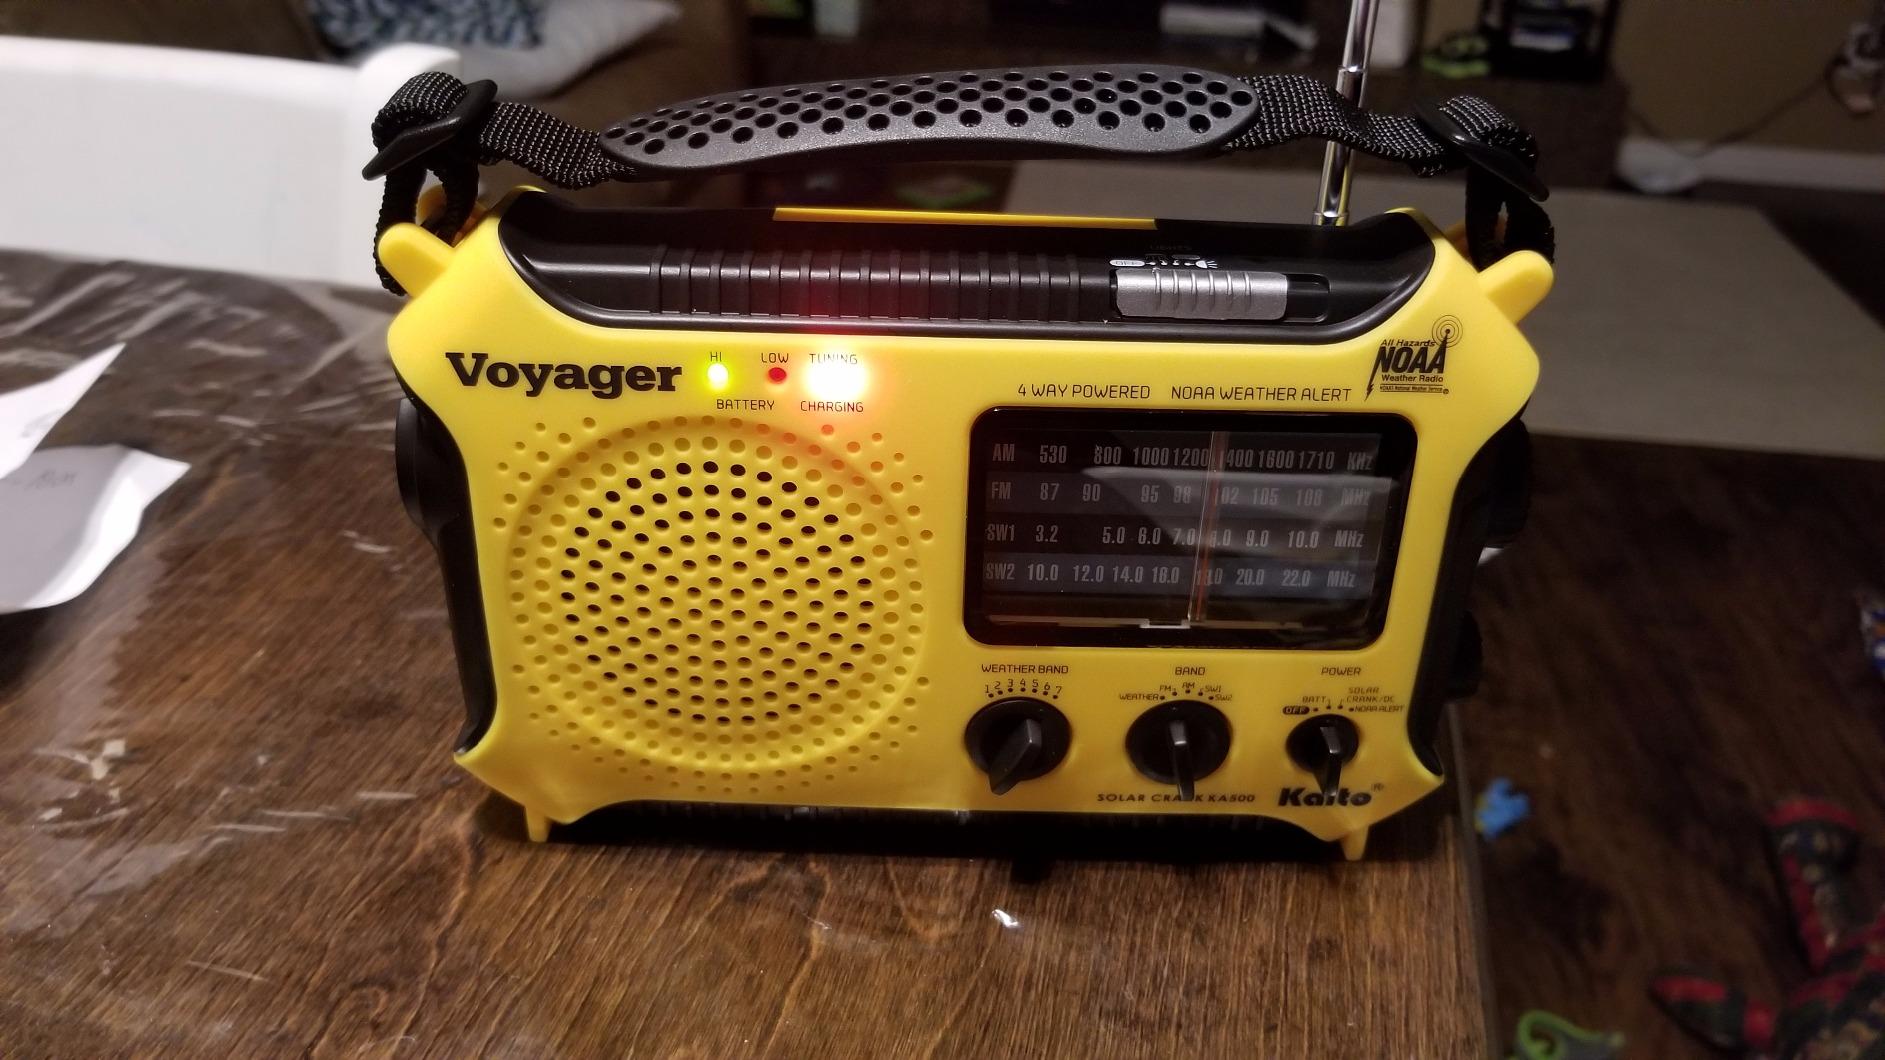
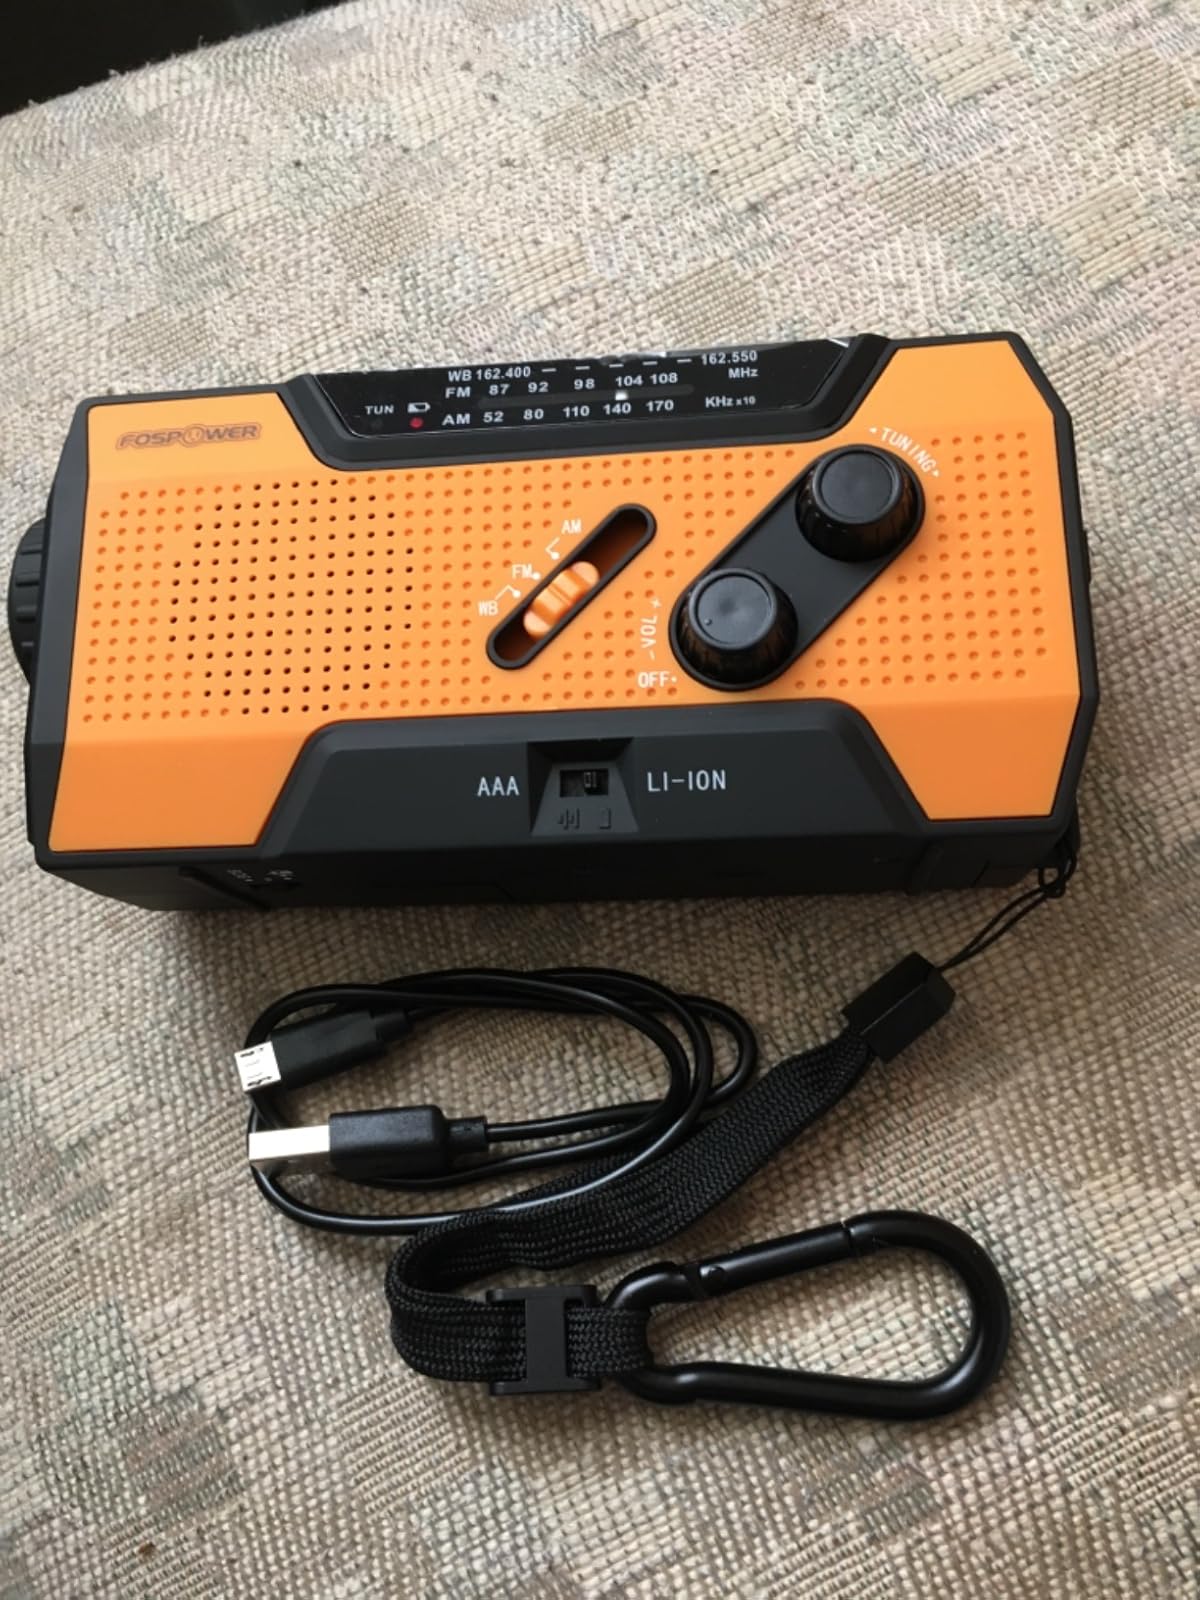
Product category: radio
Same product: no